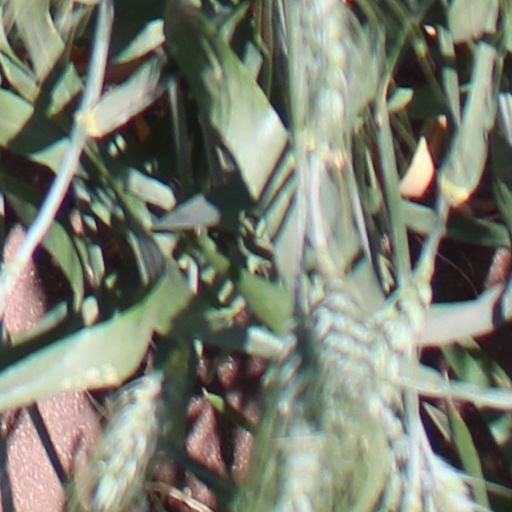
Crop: wheat